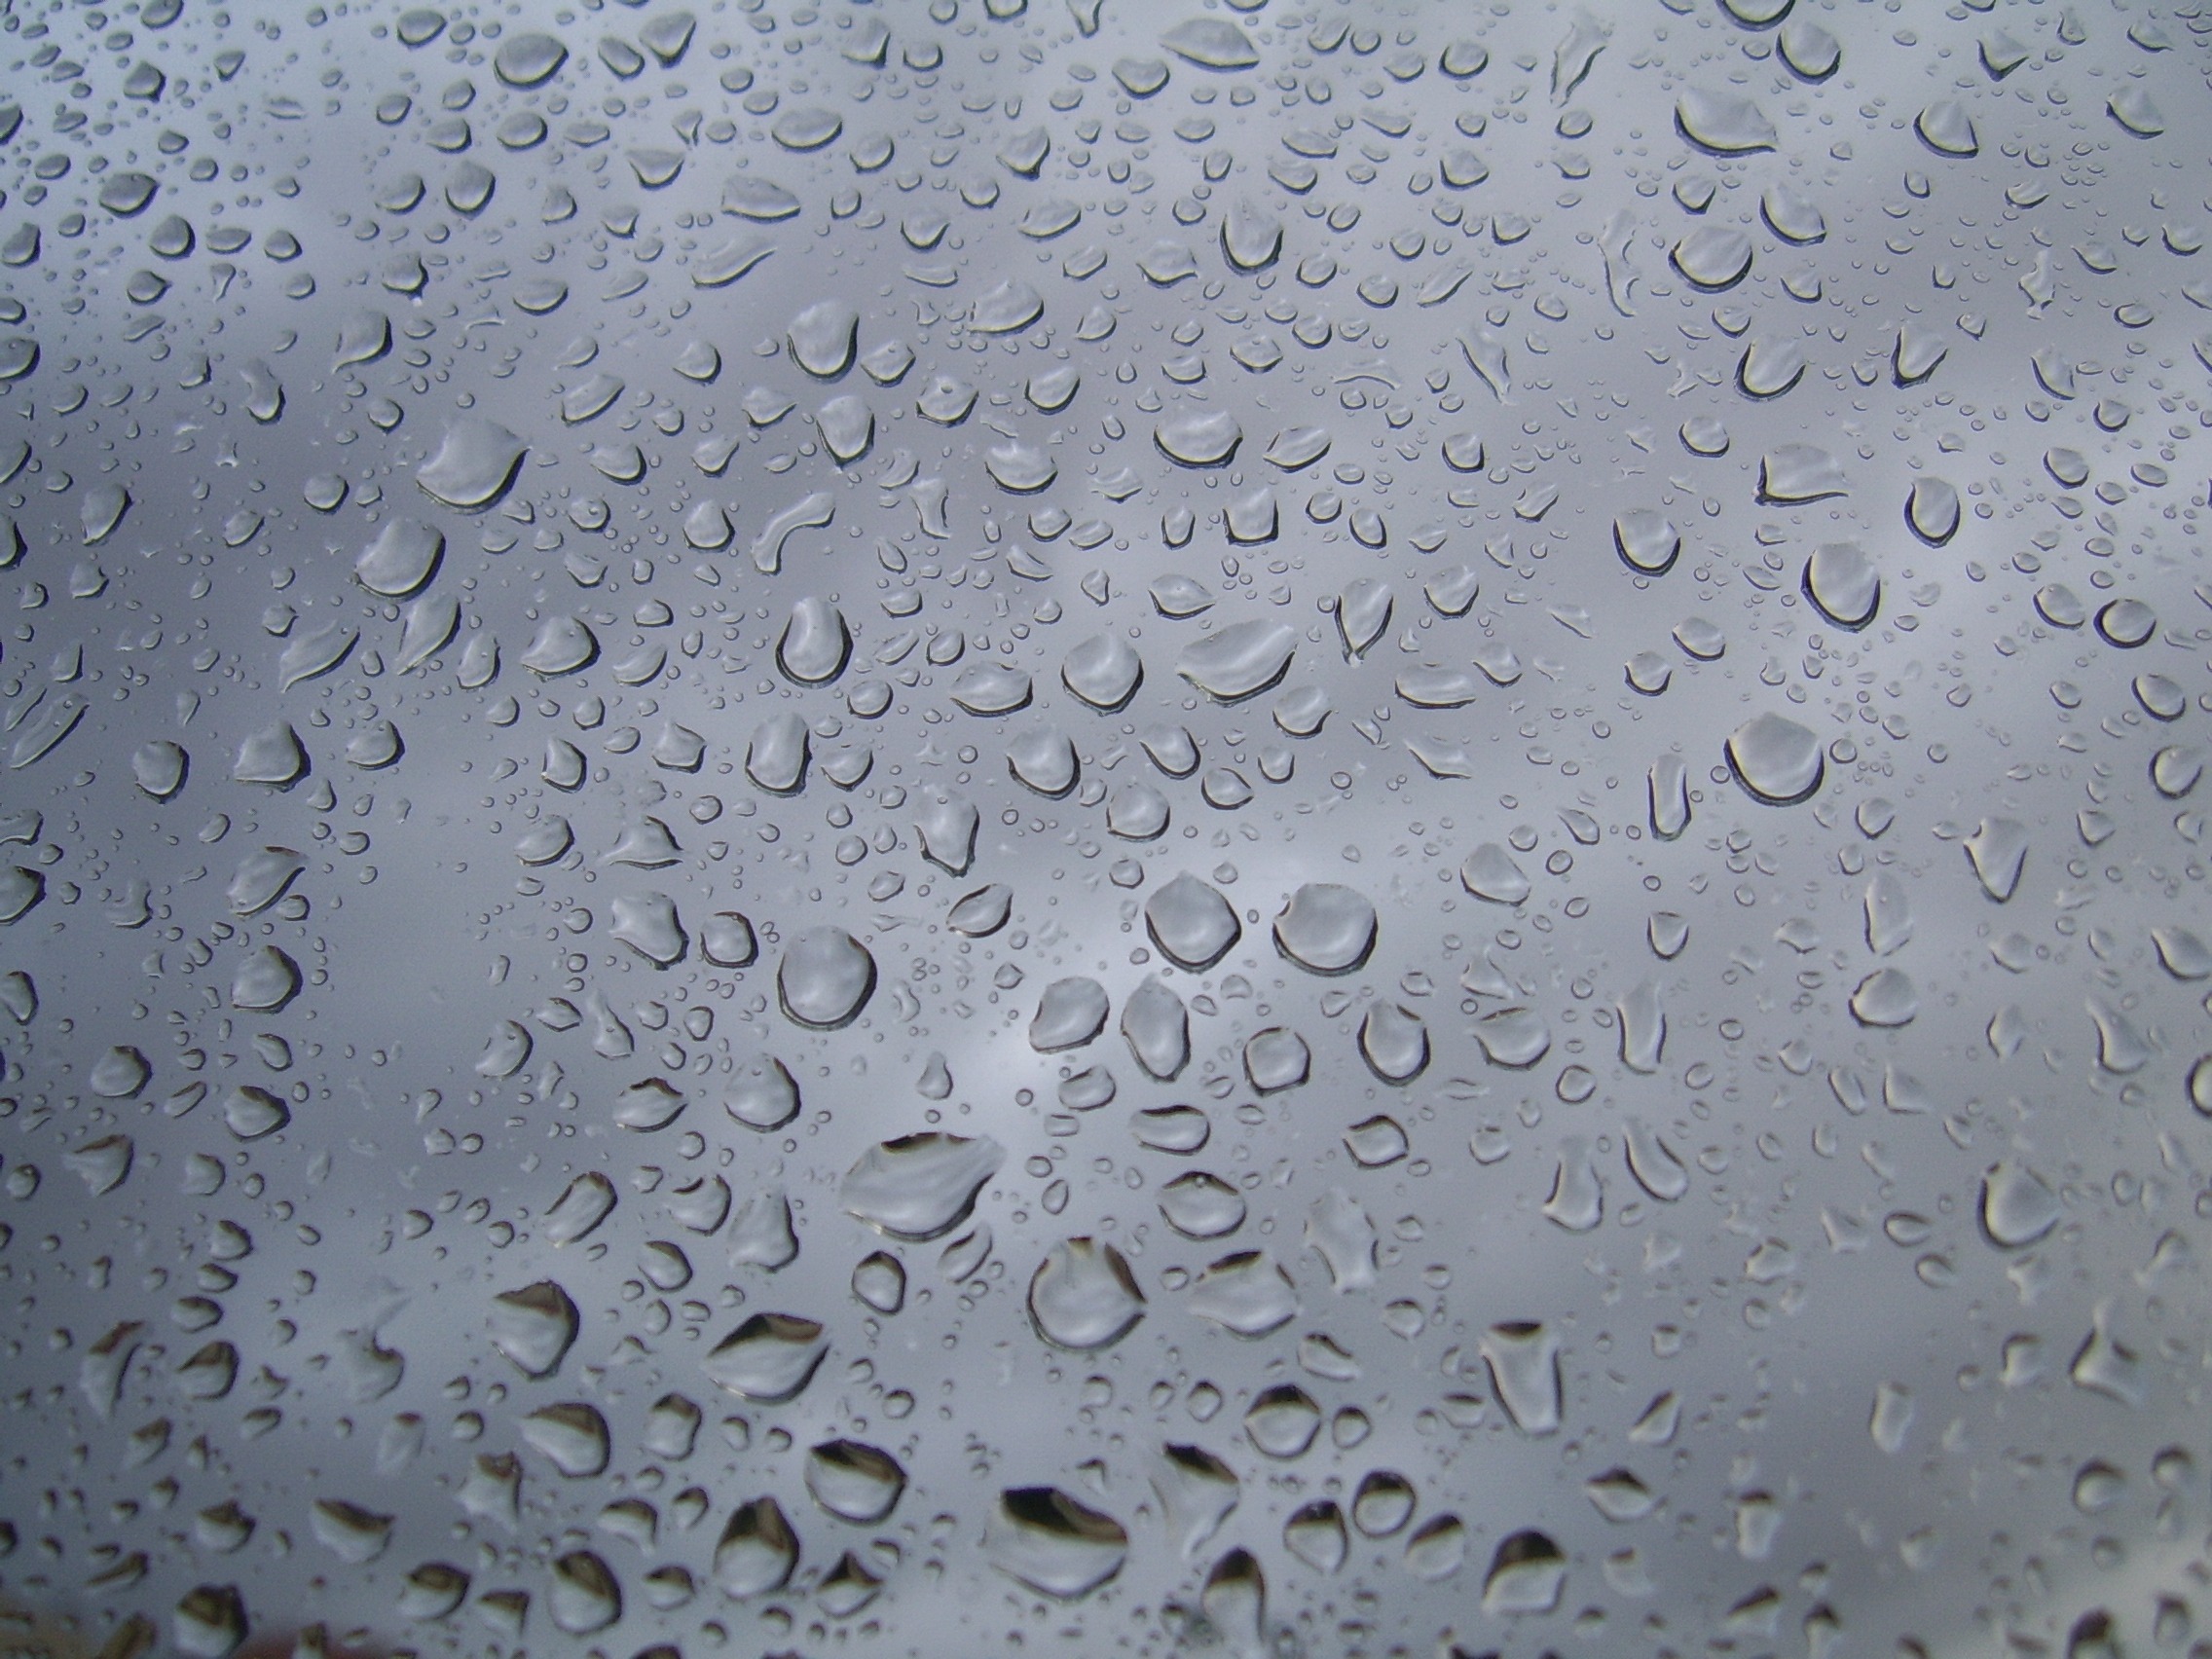
water, snow, drop, liquid, texture, rain, round, glass, wet, wall, clear, ice, flowing, weather, soil, circle, surface, transparent, rainy, droplets, windows, raindrops, drops, raining, rains, freezing, window view